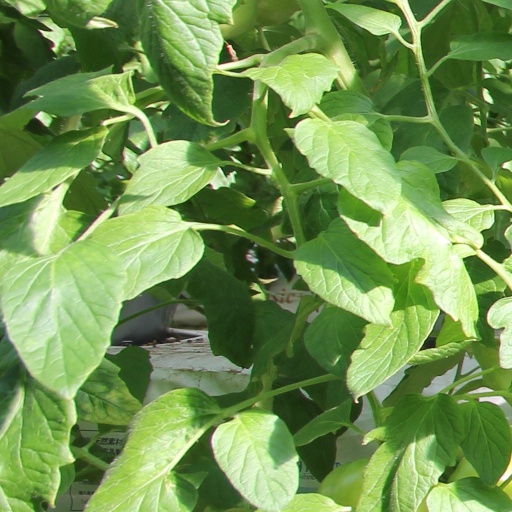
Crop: tomato